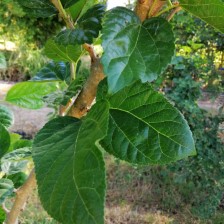
Variety: BlackAustralia